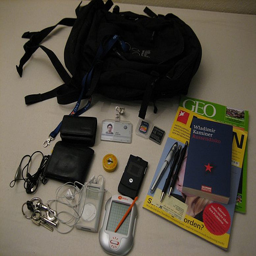
personal items from a purse lay out on a table
A tabletop with personal items and a black bag.
Many different school belongings from student of middle class
a bag with the contents emptied out onto the table
Contents of a backpack laid out on top of the table.